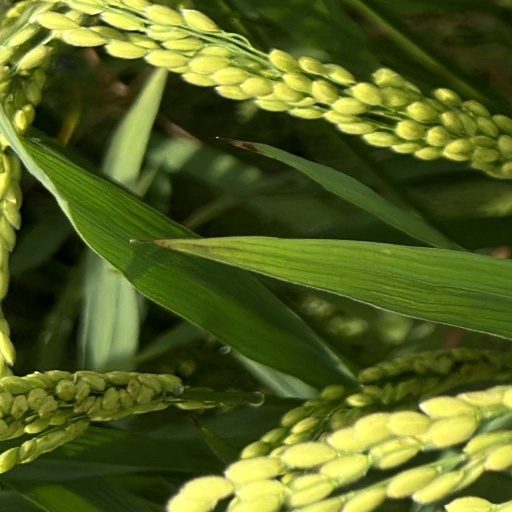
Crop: rice